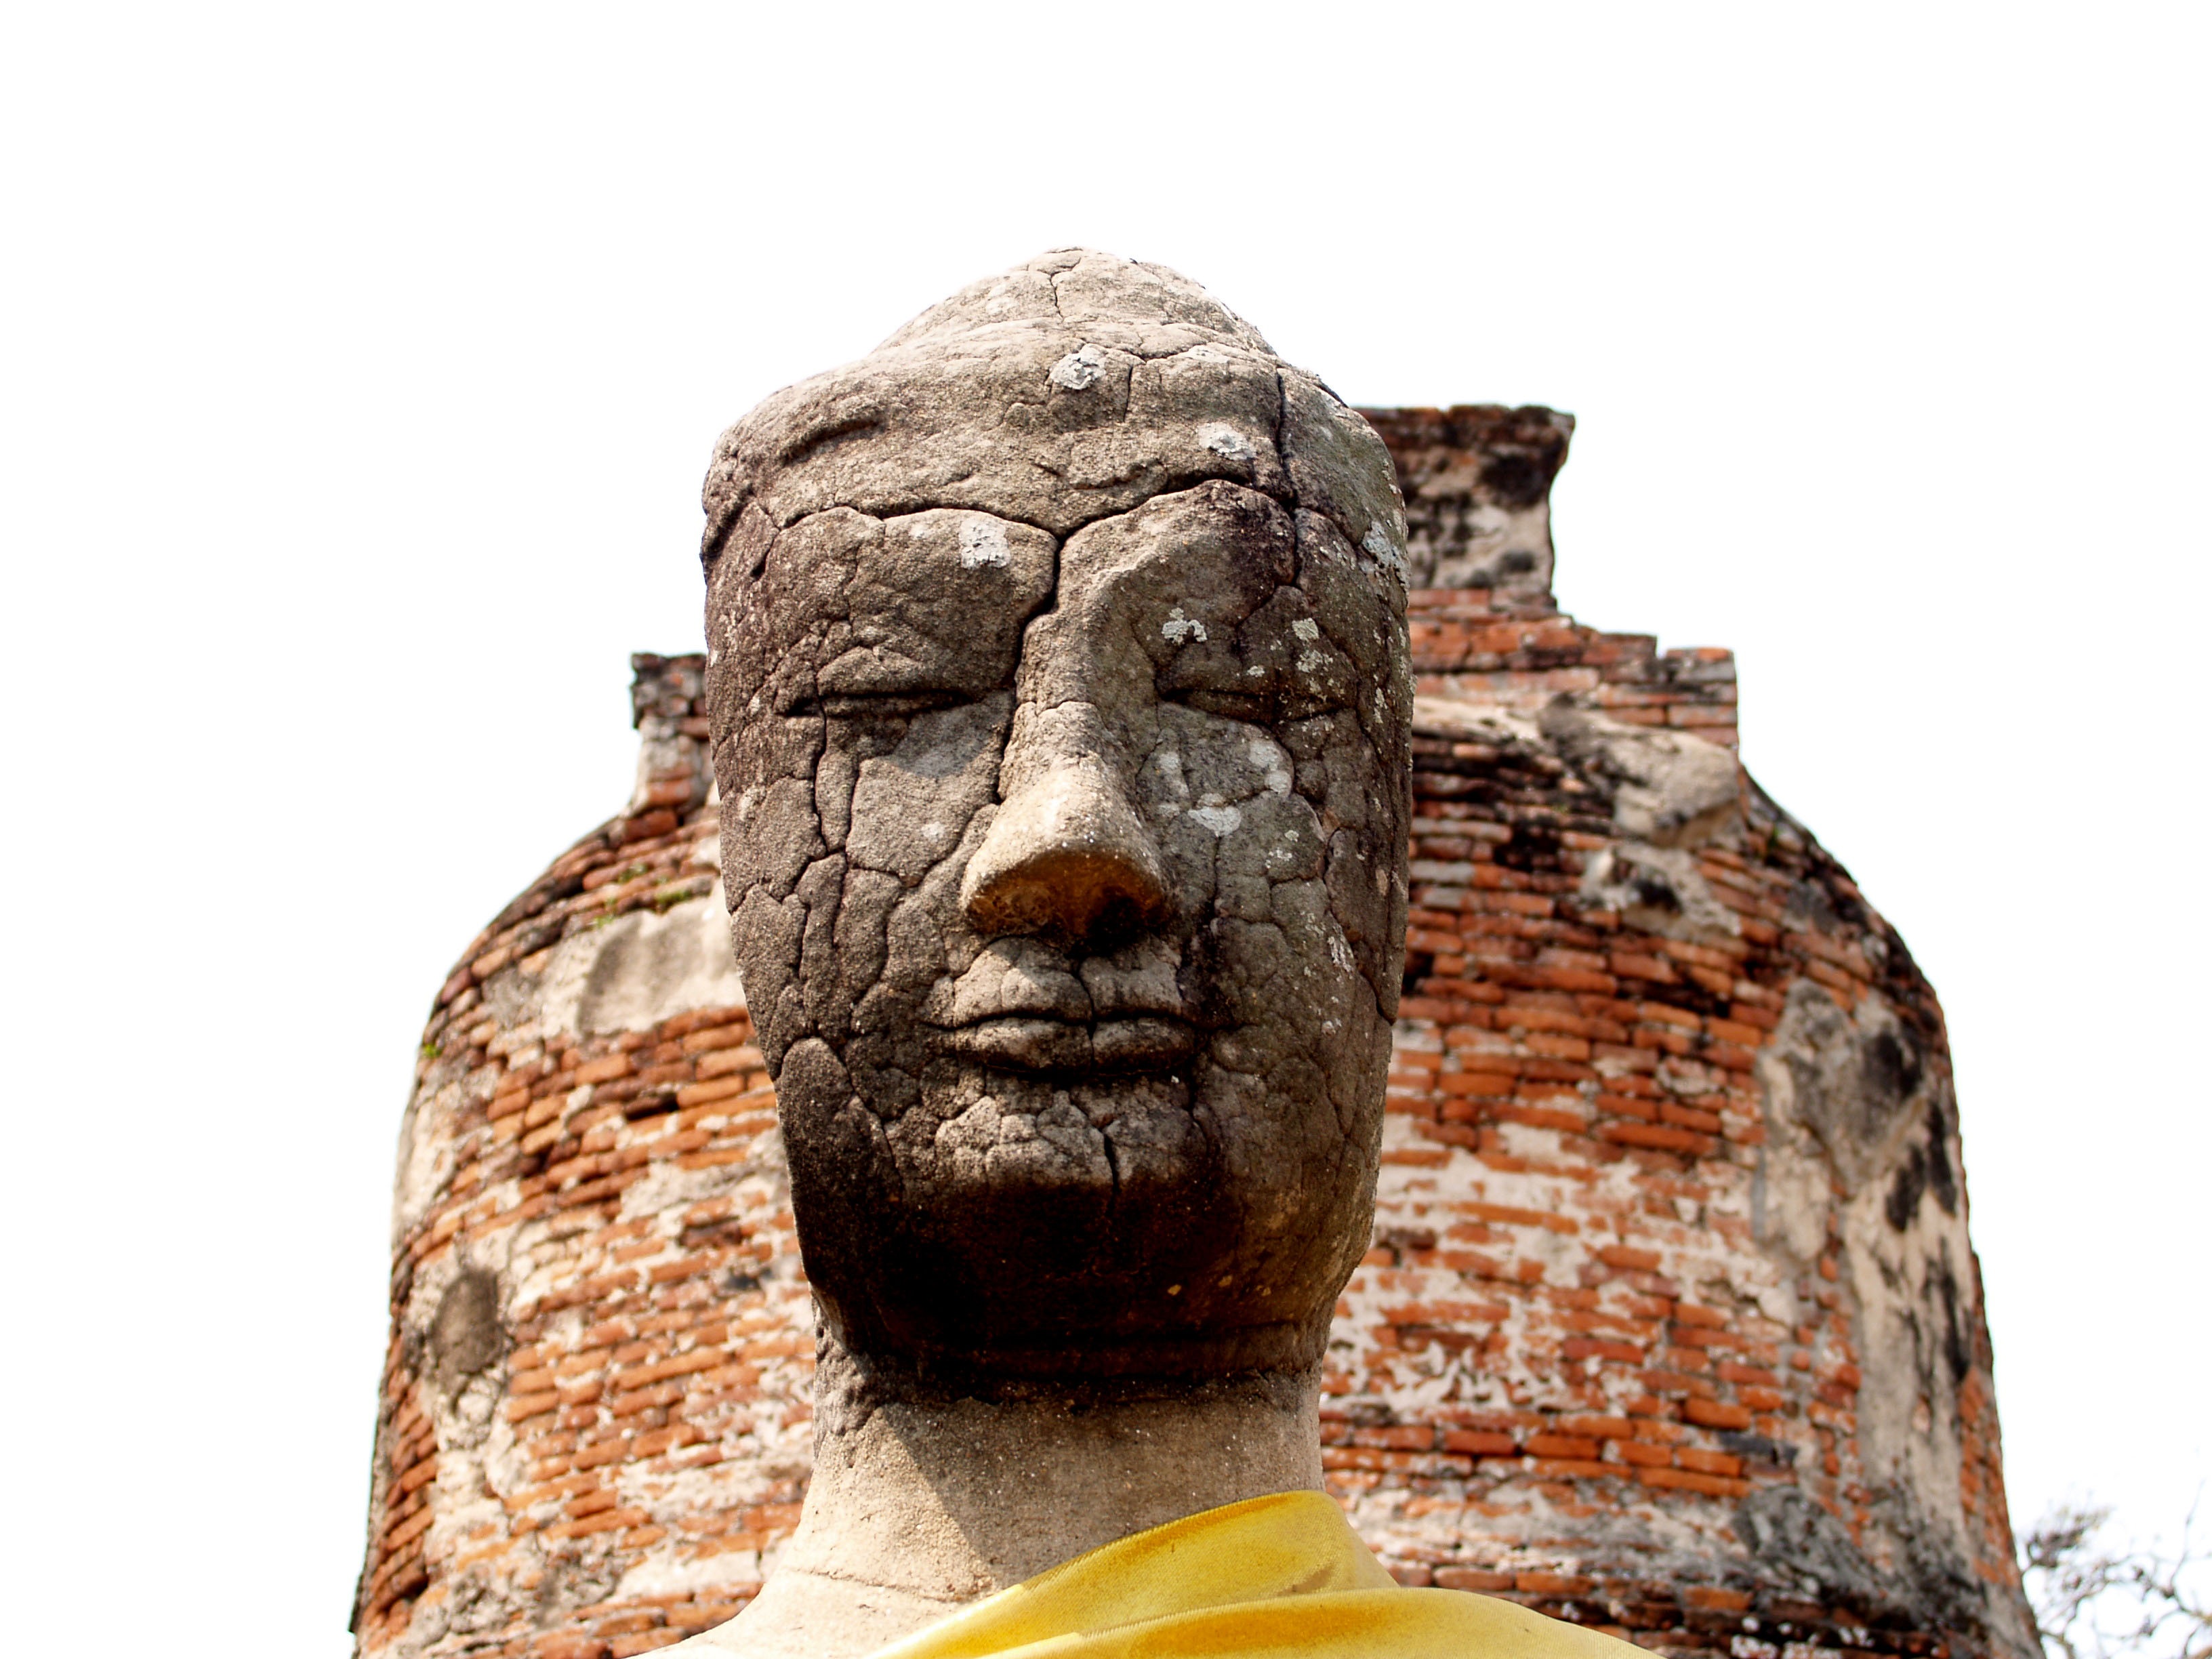
mountain, architecture, roof, old, monument, travel, statue, golden, high, symbol, buddhist, buddhism, religion, asia, ancient, landmark, tourism, thailand, majestic, spiritual, siam, sculpture, religious, art, king, gold, temple, ornate, bright, monastery, mount, buddha, culture, history, worship, famous, royal, bangkok, carving, oriental, thai, traditional, rama, pagoda, wat, ayutthaya, southeast, spirituality, ethnicity, stone carving, ancient history